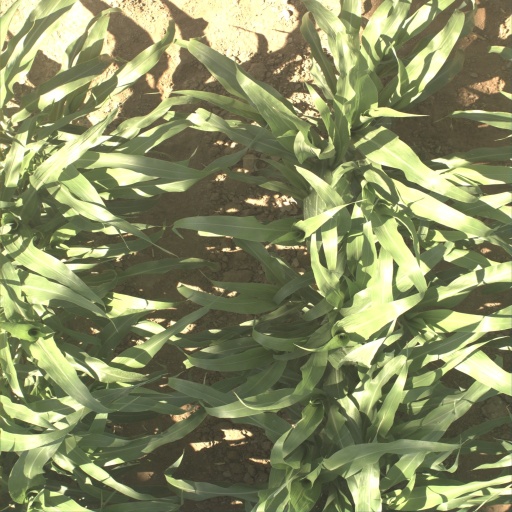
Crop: sorghum